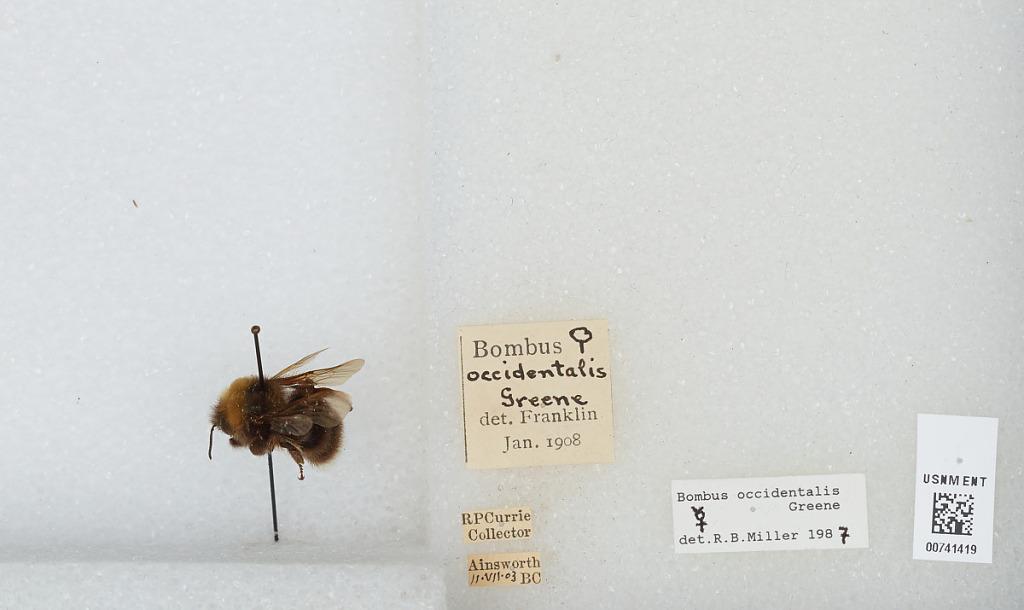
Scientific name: Bombus (Bombus) occidentalis Greene
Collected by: R. Currie
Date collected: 1903-7-11
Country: Canada
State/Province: British Columbia
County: Kootenay Region
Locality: Ainsworth (also known as Ainsworth Hot Springs}
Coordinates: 49.7333, -116.911
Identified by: Franklin